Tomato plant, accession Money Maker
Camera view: horizontal (90 deg, fisheye); turntable rotation: 180 degrees
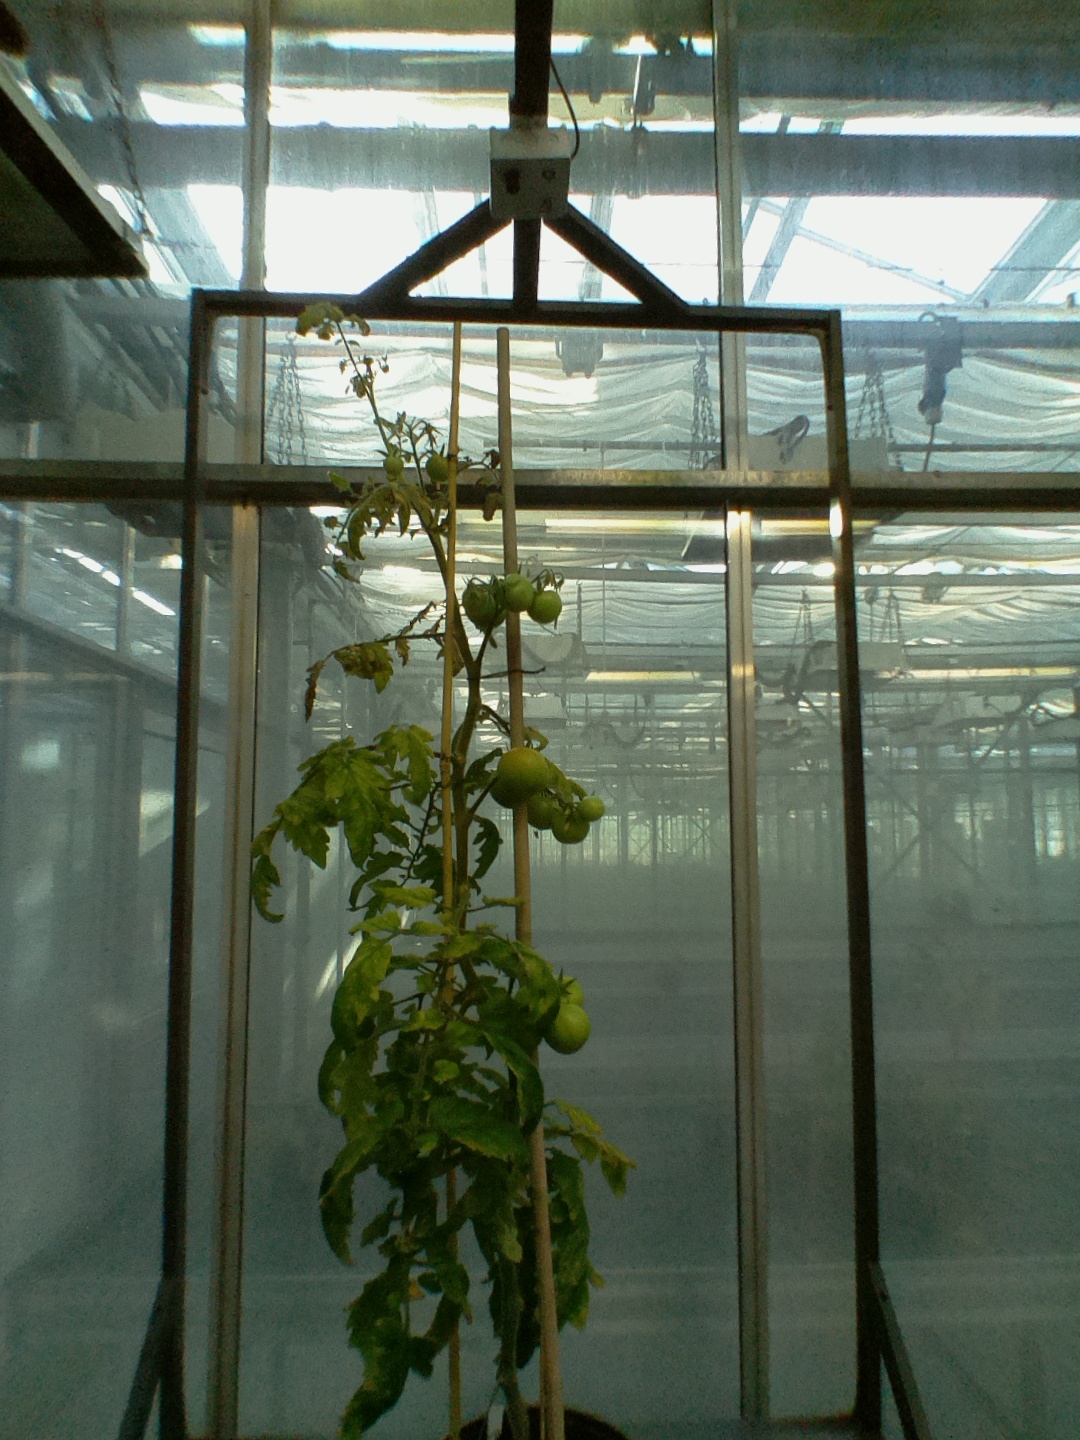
BBCH growth stage 78: 80% -90% of final fruit size